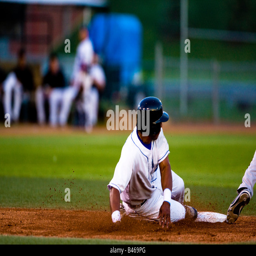
baseball player sliding onto a base